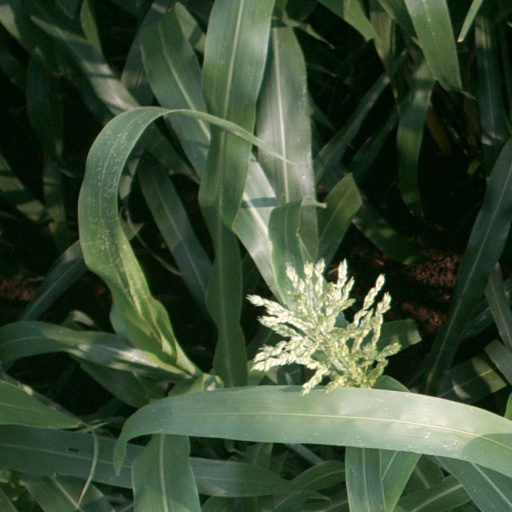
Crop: sorghum